Daniel Hannan

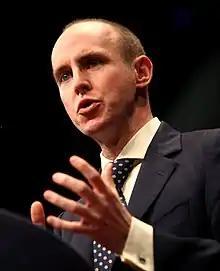
Dan Hannan in 2012

Daniel John Hannan, Baron Hannan of Kingsclere (born 1 September 1971) is a British writer, journalist and politician. A member of the Conservative Party, he was a Member of the European Parliament (MEP) for South East England from 1999 to 2020. In 2021 he became a sitting member of the House of Lords, taking the Conservative whip, and in 2020 became an adviser to the Board of Trade. He is the founding president of the Initiative for Free Trade.